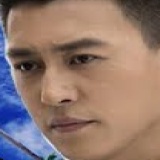
diễn viên Cận Đông